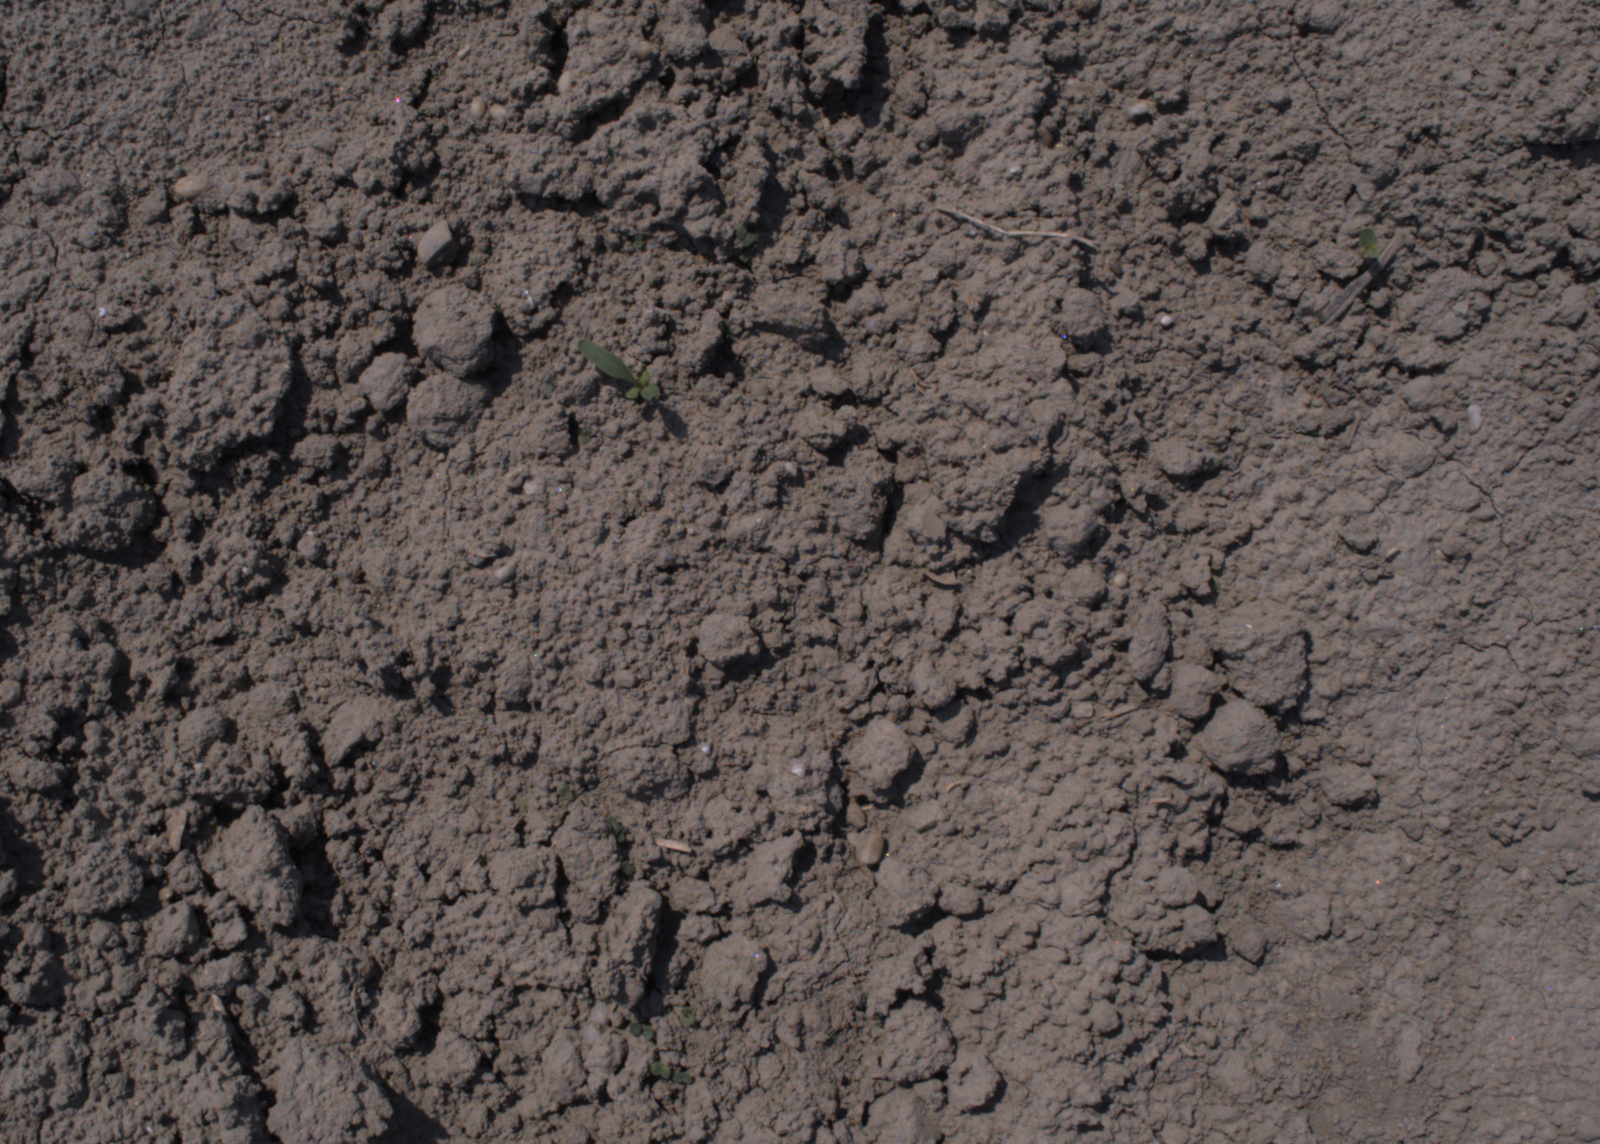
Capture date: 10.08.2020 12:17:27
Weather: sunny
Wind: light
Seeding date: 21.07.2020
Plant canopy height (mm): 930